Graph rewriting

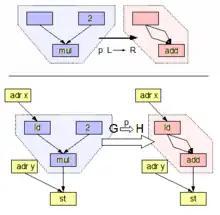
"Top:" Example graph rewrite rule (optimization from compiler construction: multiplication with 2 replaced by addition). "Bottom:" Application of the rule to optimize "y=x*2" into "y=x+x".

The algebraic approach to graph rewriting is based upon category theory. The algebraic approach is further divided into sub-approaches, the most common of which are the "double-pushout (DPO) approach" and the "single-pushout (SPO) approach". Other sub-approaches include the "sesqui-pushout" and the "pullback approach".